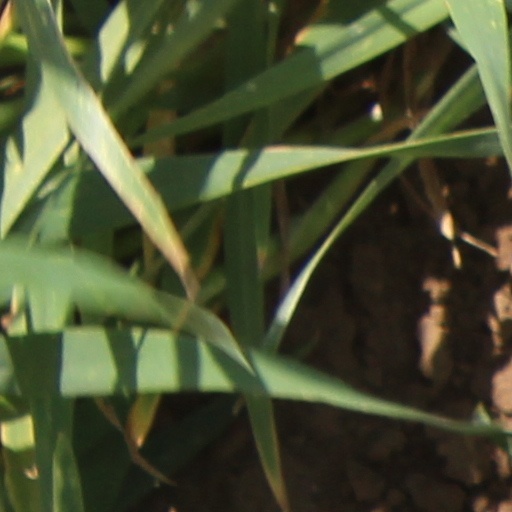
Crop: wheat